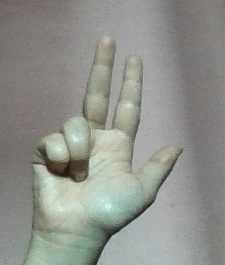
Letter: al